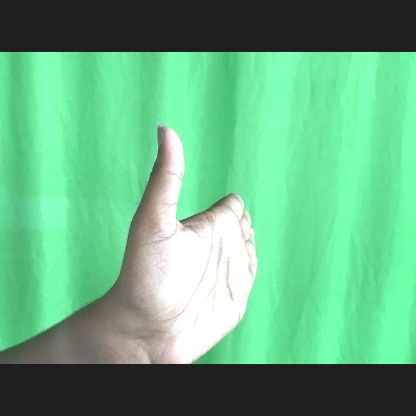
Mudra: Ardhachandran